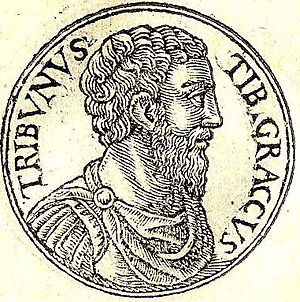
Graccherne
Tiberius Gracchus
Graccherne var en af de mest betydningsfulde slægter i den Romerske republik. De to mest berømte medlemmer af slægten var brødrene Tiberius Sempronius Gracchus og Gajus Sempronius Gracchus. Tiberius var som folketribun den første leder af Gracchernes reformbevægelse, mens broderen Gajus overtog lederskabet efter mordet på Tiberius i 132 f.Kr.